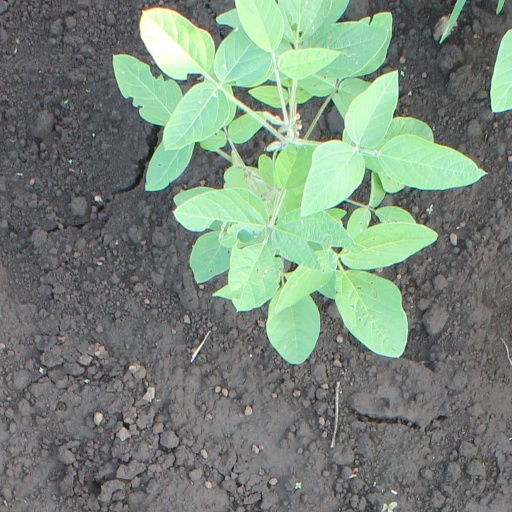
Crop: soybean